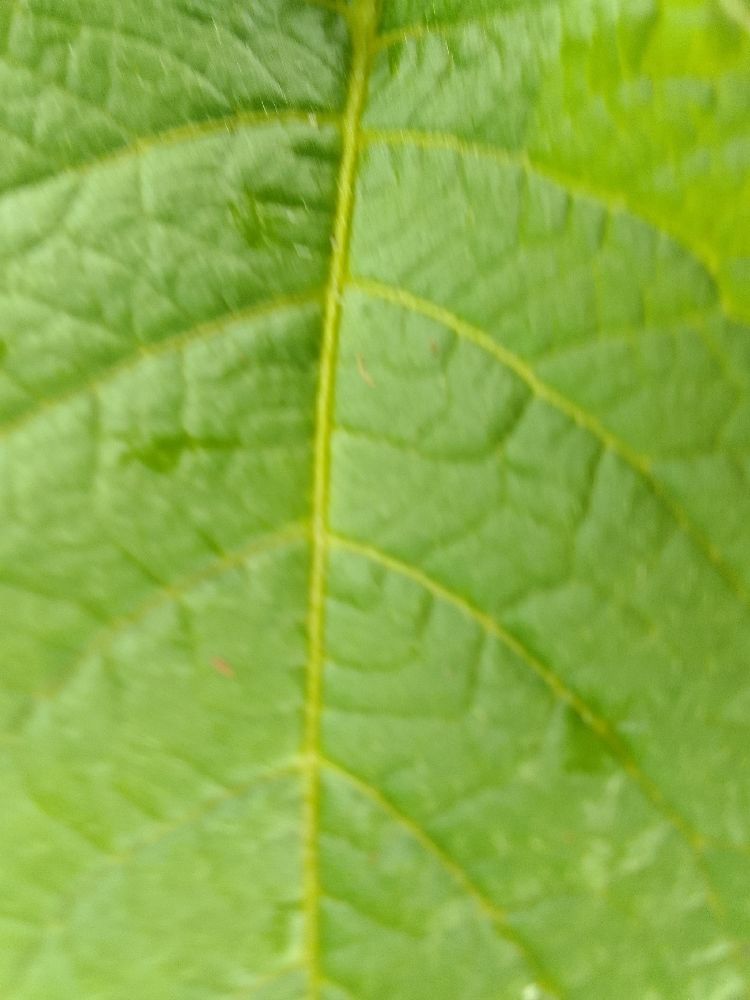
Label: Healthy